Lee Ki-woo

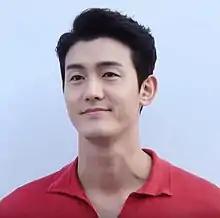
Lee in June 2019

Lee Ki-woo (born October 23, 1981) is a South Korean actor. He is best known for his roles in "The Classic" (2003), "Tale of Cinema" (2005), "A Love to Kill" (2005), "Flower Boy Ramyun Shop" (2011), "Rain or Shine" (2017–2018), and "My Liberation Notes" (2022).